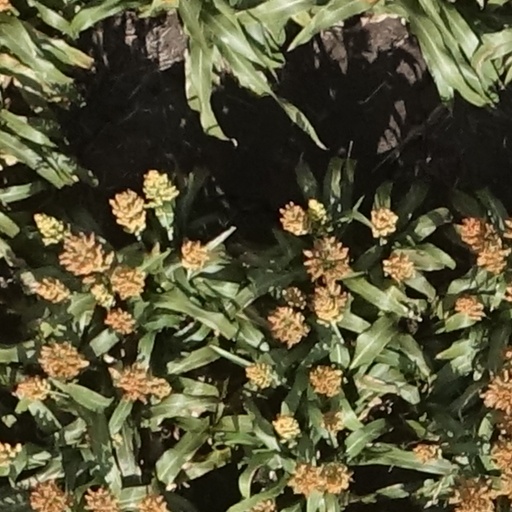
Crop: sorghum